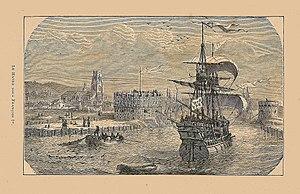
Le Havre sous François 1er
Cette page concerne l'année 1517 du calendrier julien.